Nishi-Azabu

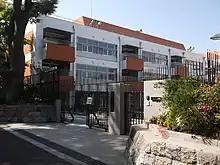
Kōryō Junior High School

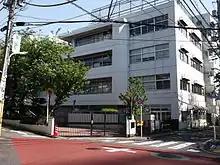
Kōgai Elementary School

Nishi-Azabu 1 and 3-4-chōme, and 2-chome 1-17 ban and 20-26 ban are zoned to Kōgai Elementary School and Kōryō Junior High School. Nishi-Azabu 2-chōme 18-19 ban are zoned to Seinan Elementary School and Aoyama Junior High School.